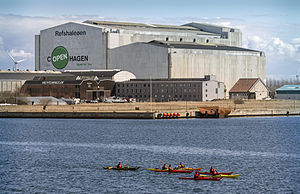
Eurovision Song Contest 2014 / Værtsby / København som værtsby / Eurovision-sagen
B&W Hallerne, her set fra Københavns centrum på den anden side af havnen, måtte ombygges betragteligt forud for showet.
"Eurovision Song Contest 2014 var den 59. udgave af Eurovision Song Contest. Konkurrencen blev afholdt i København, efter at danske Emmelie de Forest vandt Eurovision Song Contest 2013 med sangen ""Only Teardrops"". Det var dermed tredje gang, at Danmark var vært for konkurrencen efter tidligere at have afholdt den i 1964 og 2001. Sloganet for konkurrencen var #JoinUs.